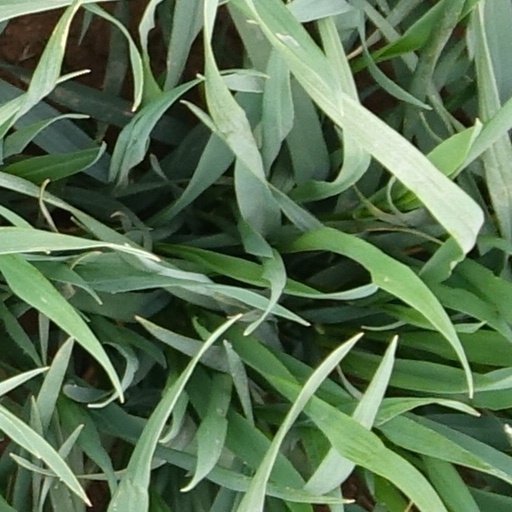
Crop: wheat